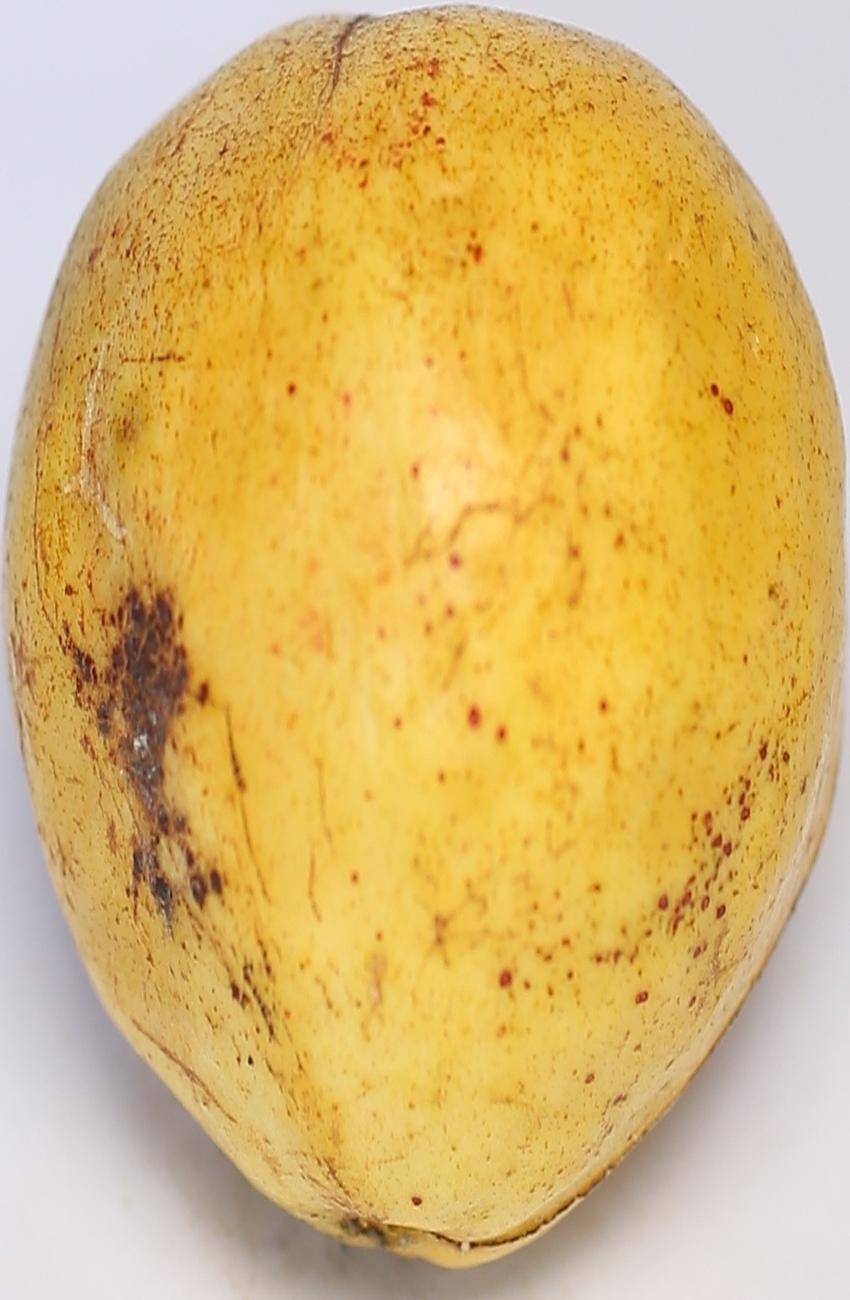
Maturity: ripe
Variety: thadhrami